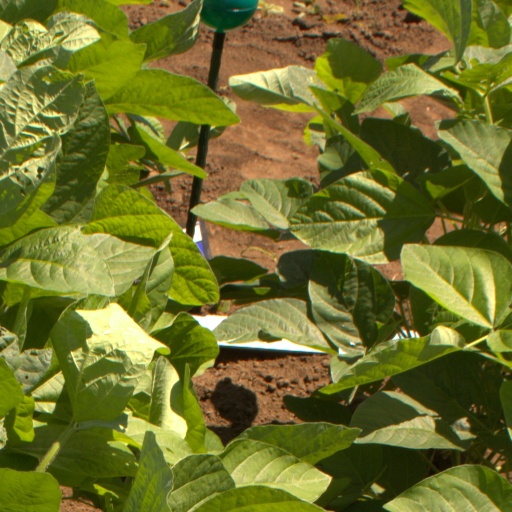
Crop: soybean